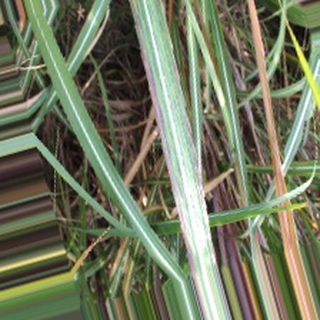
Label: sugarcane_bacterial_blight